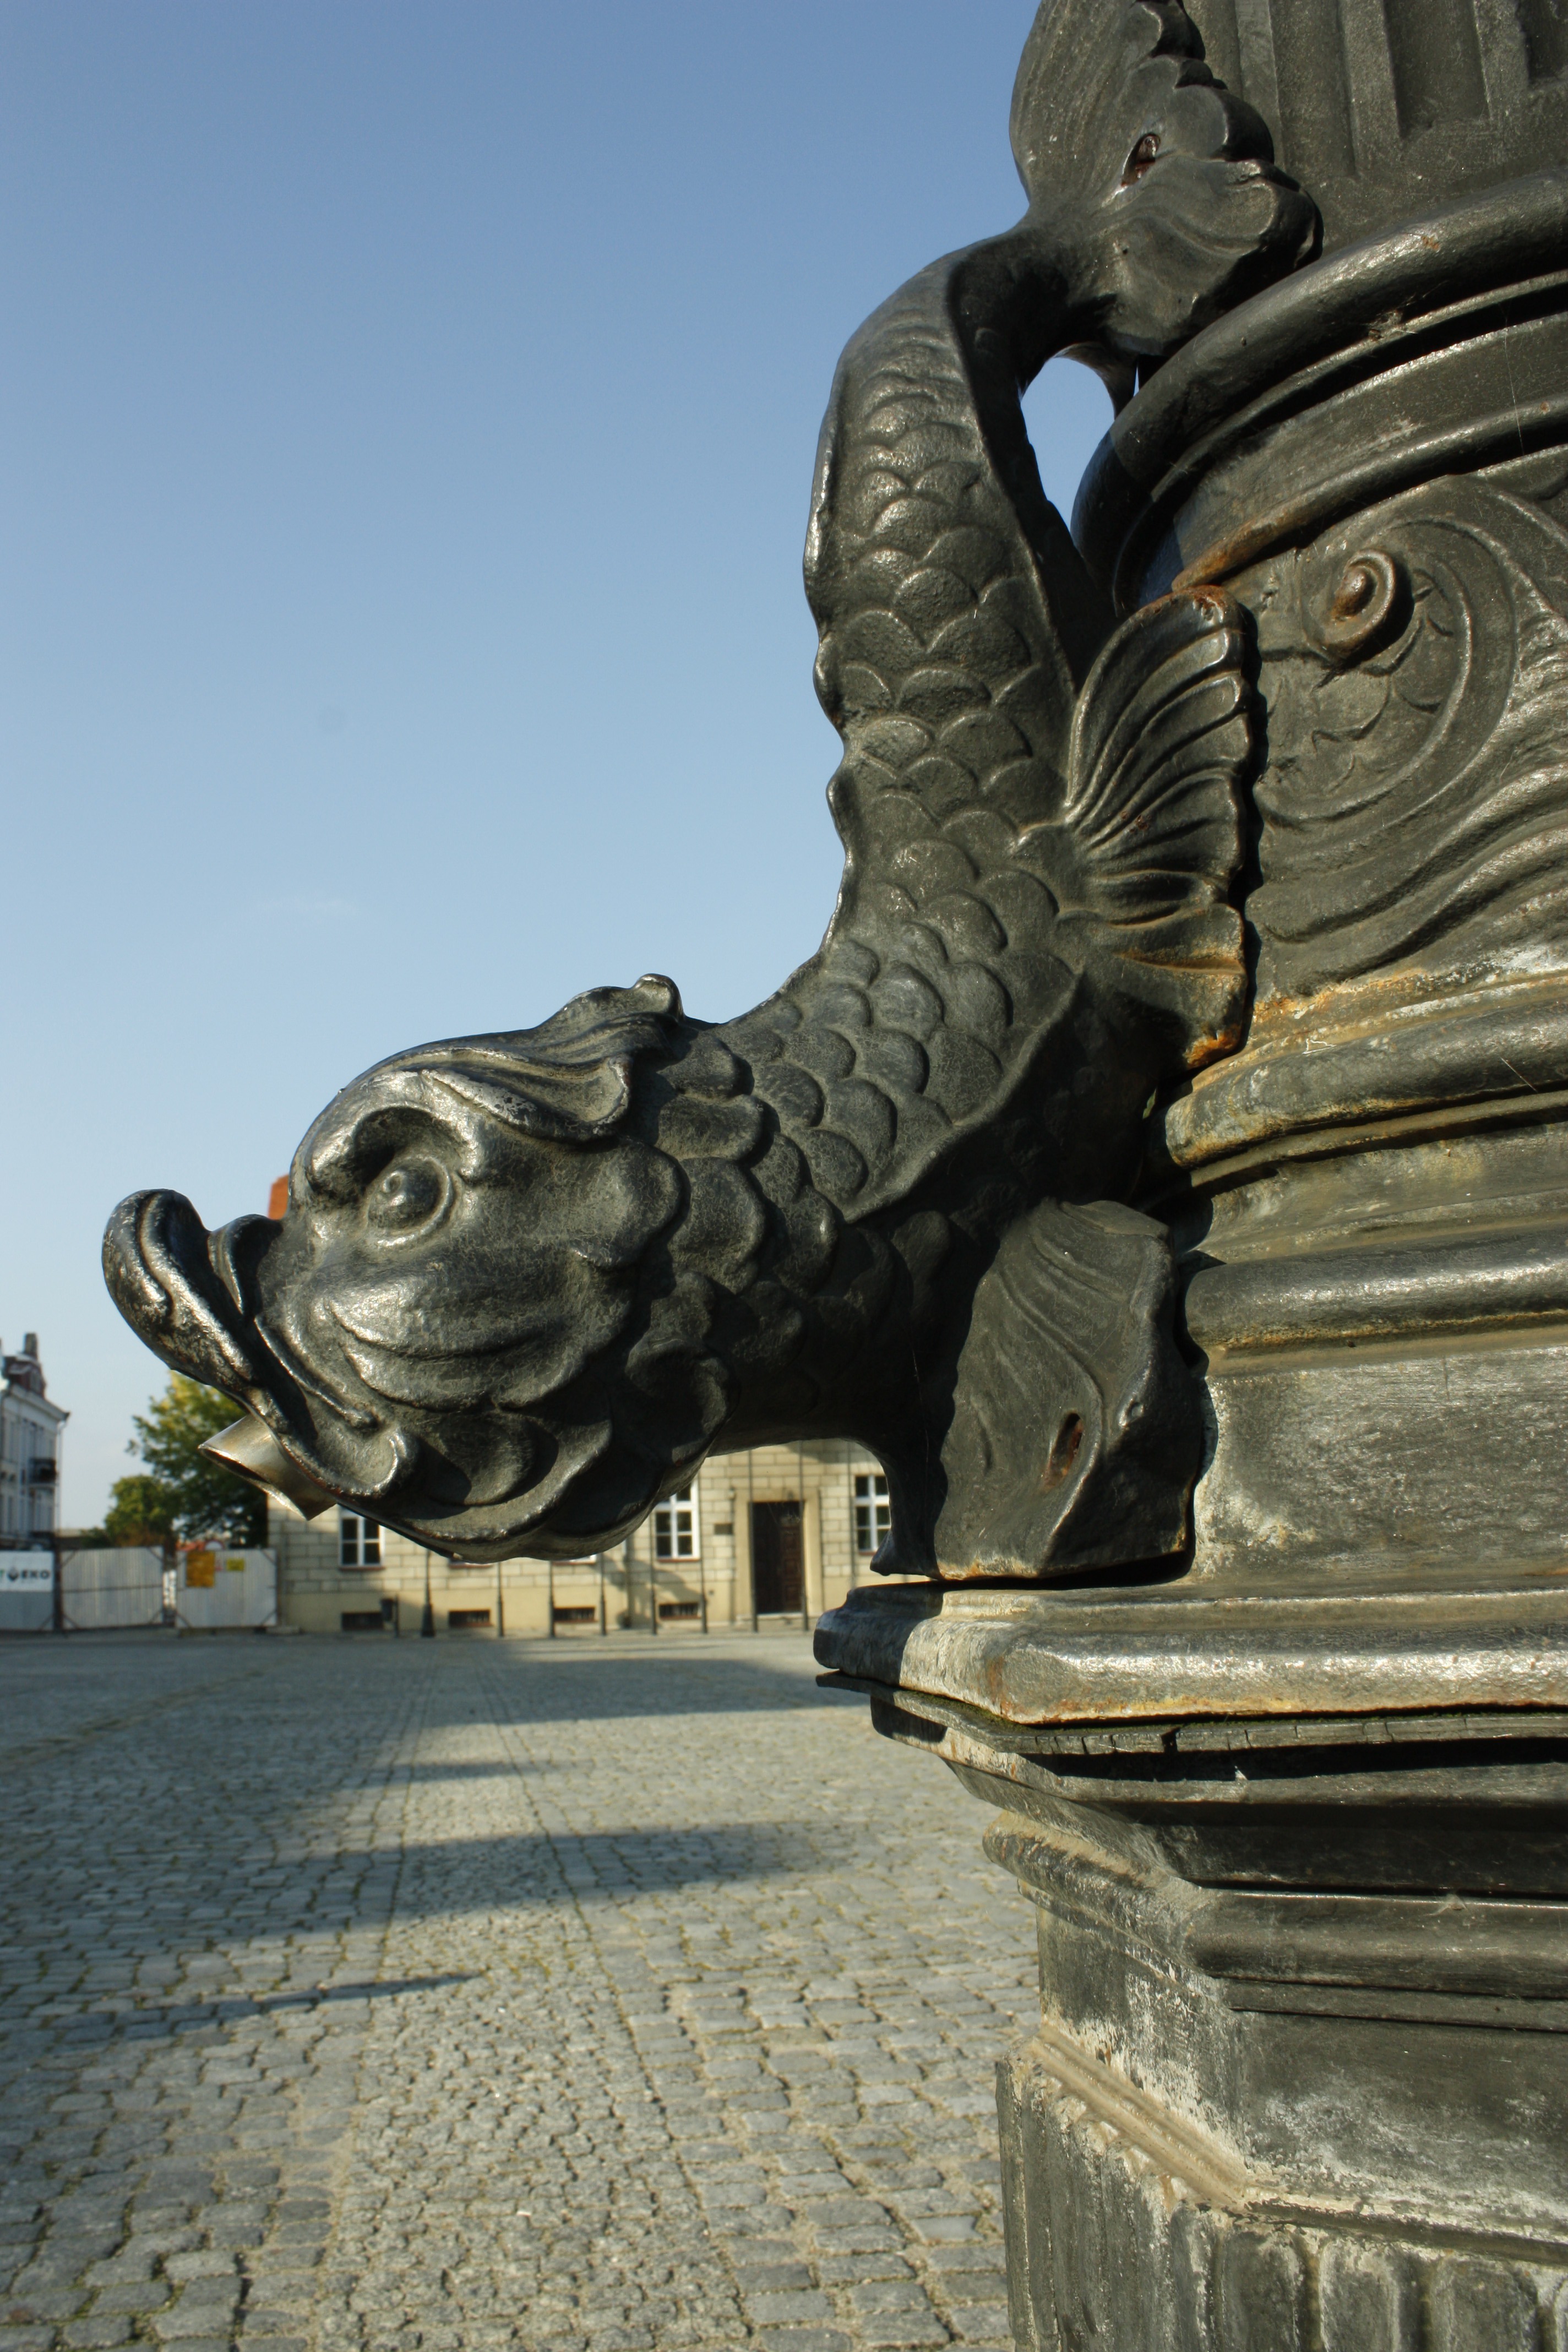
city, monument, statue, fish, gargoyle, sculpture, art, temple, fountain, carving, ancient history